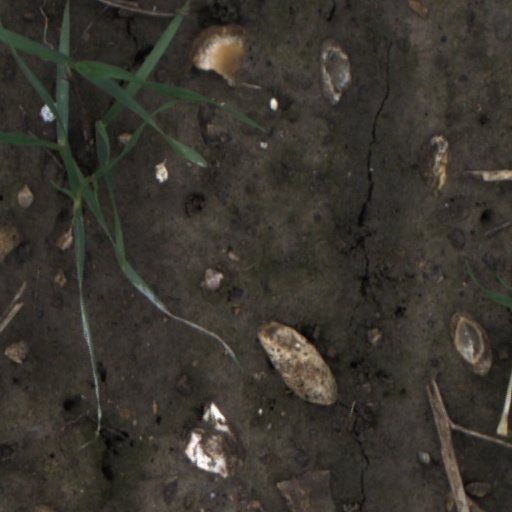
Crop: wheat